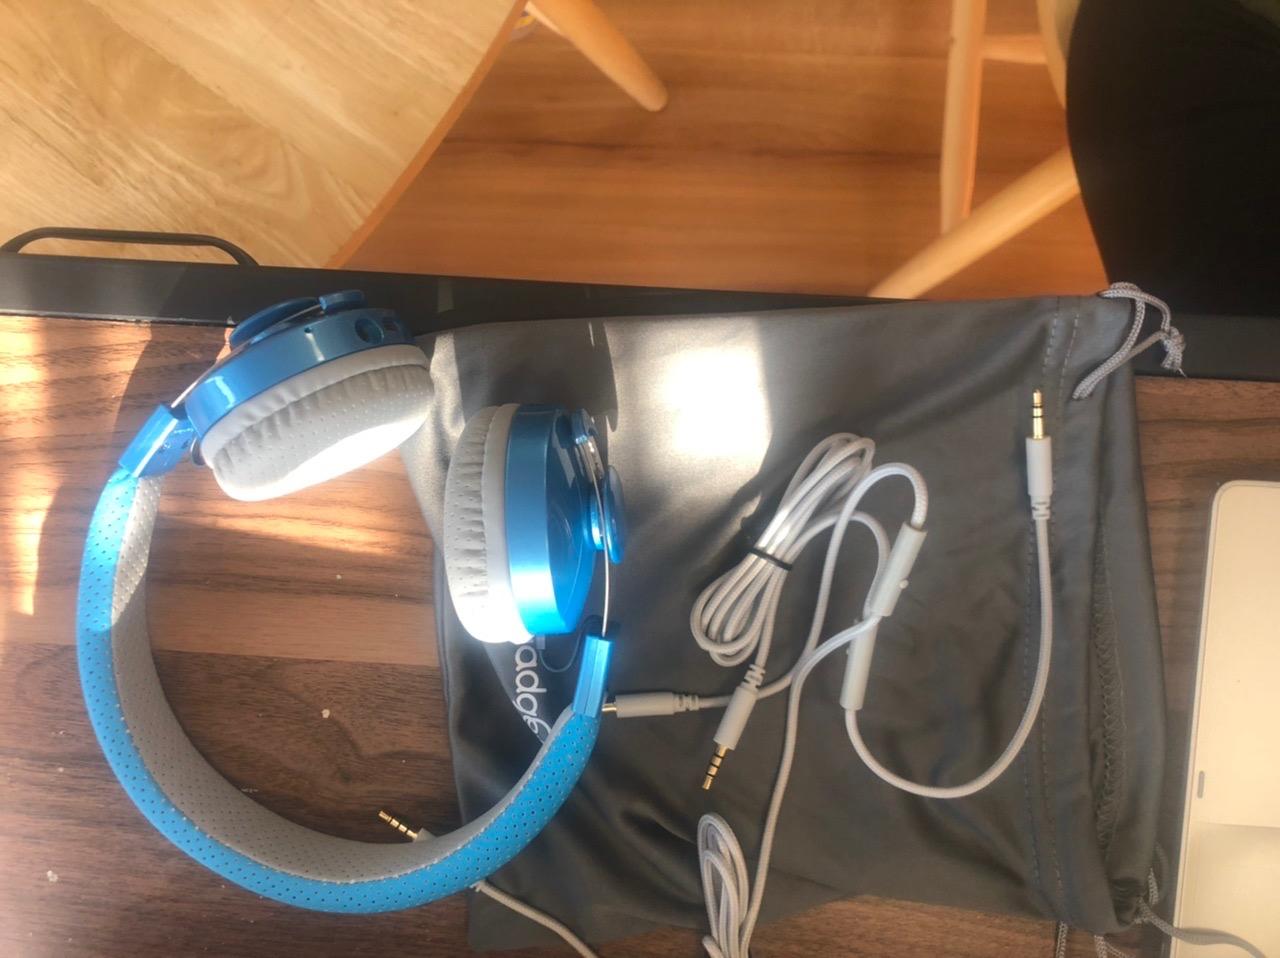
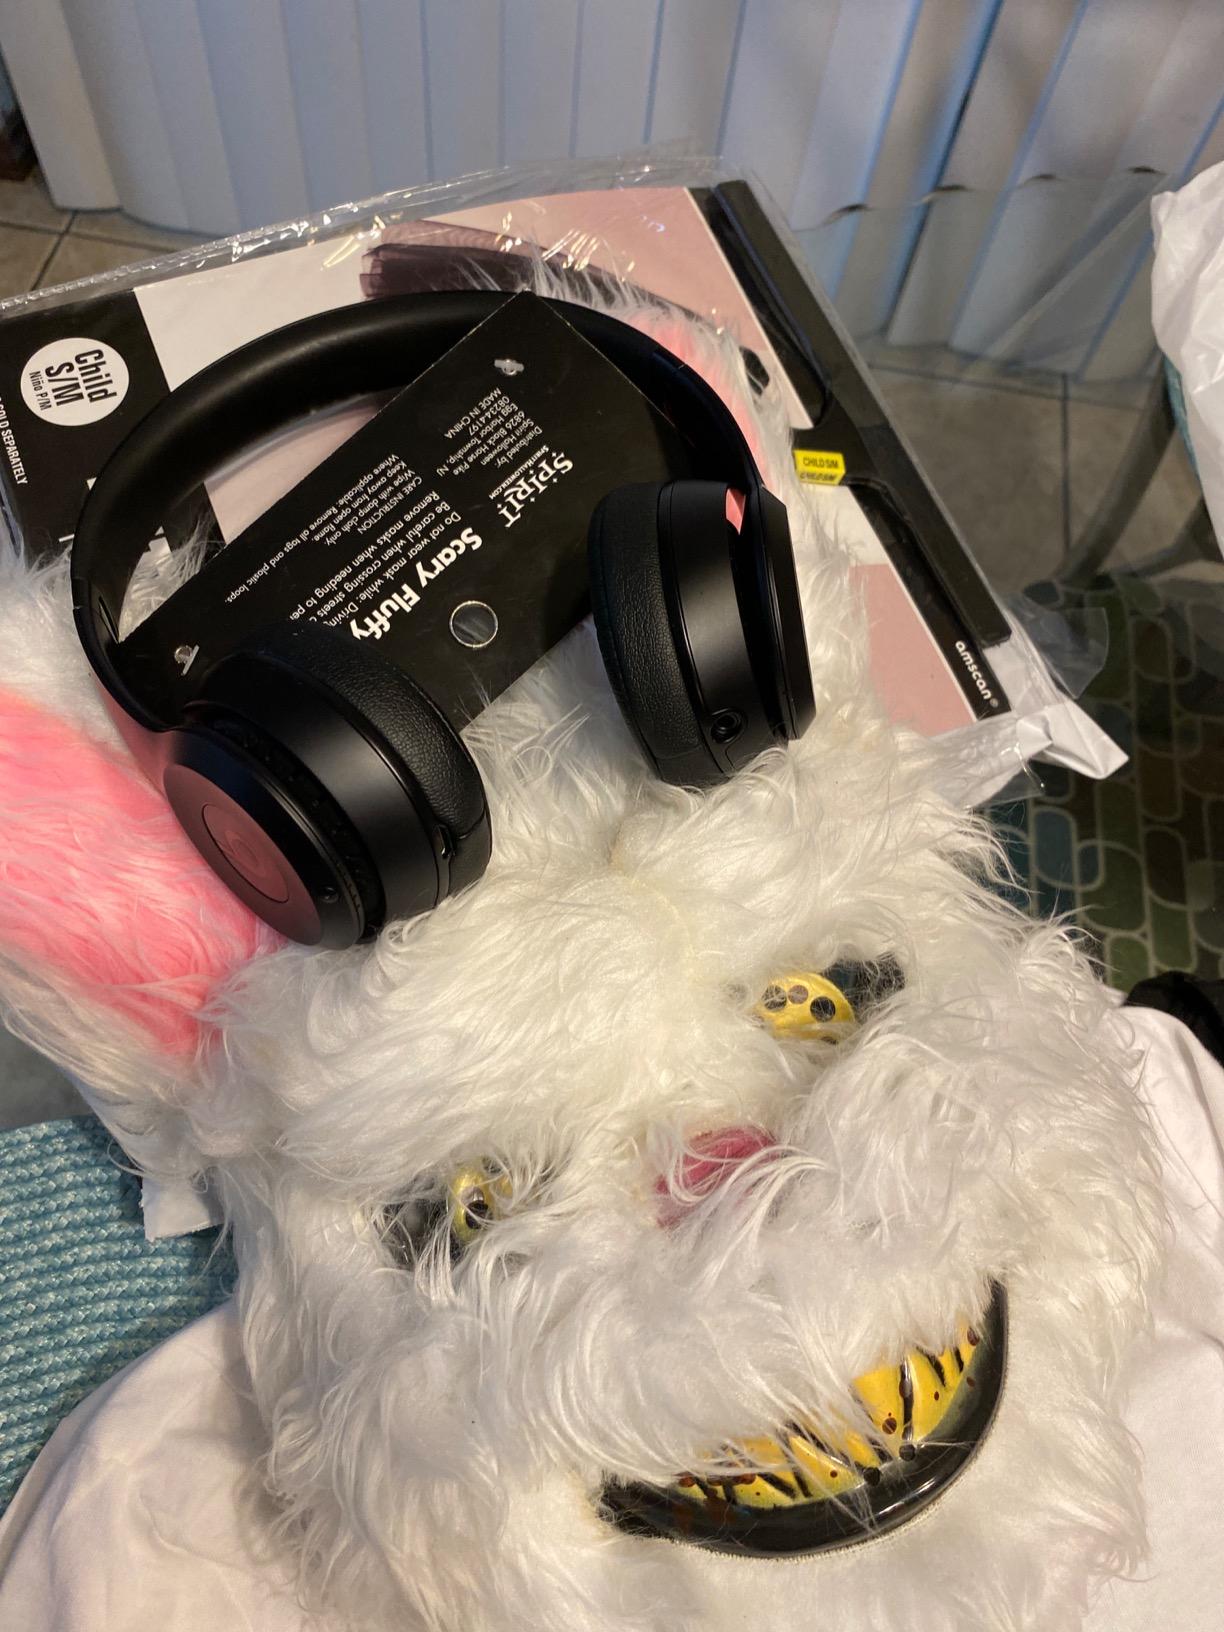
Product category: headphones
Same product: no